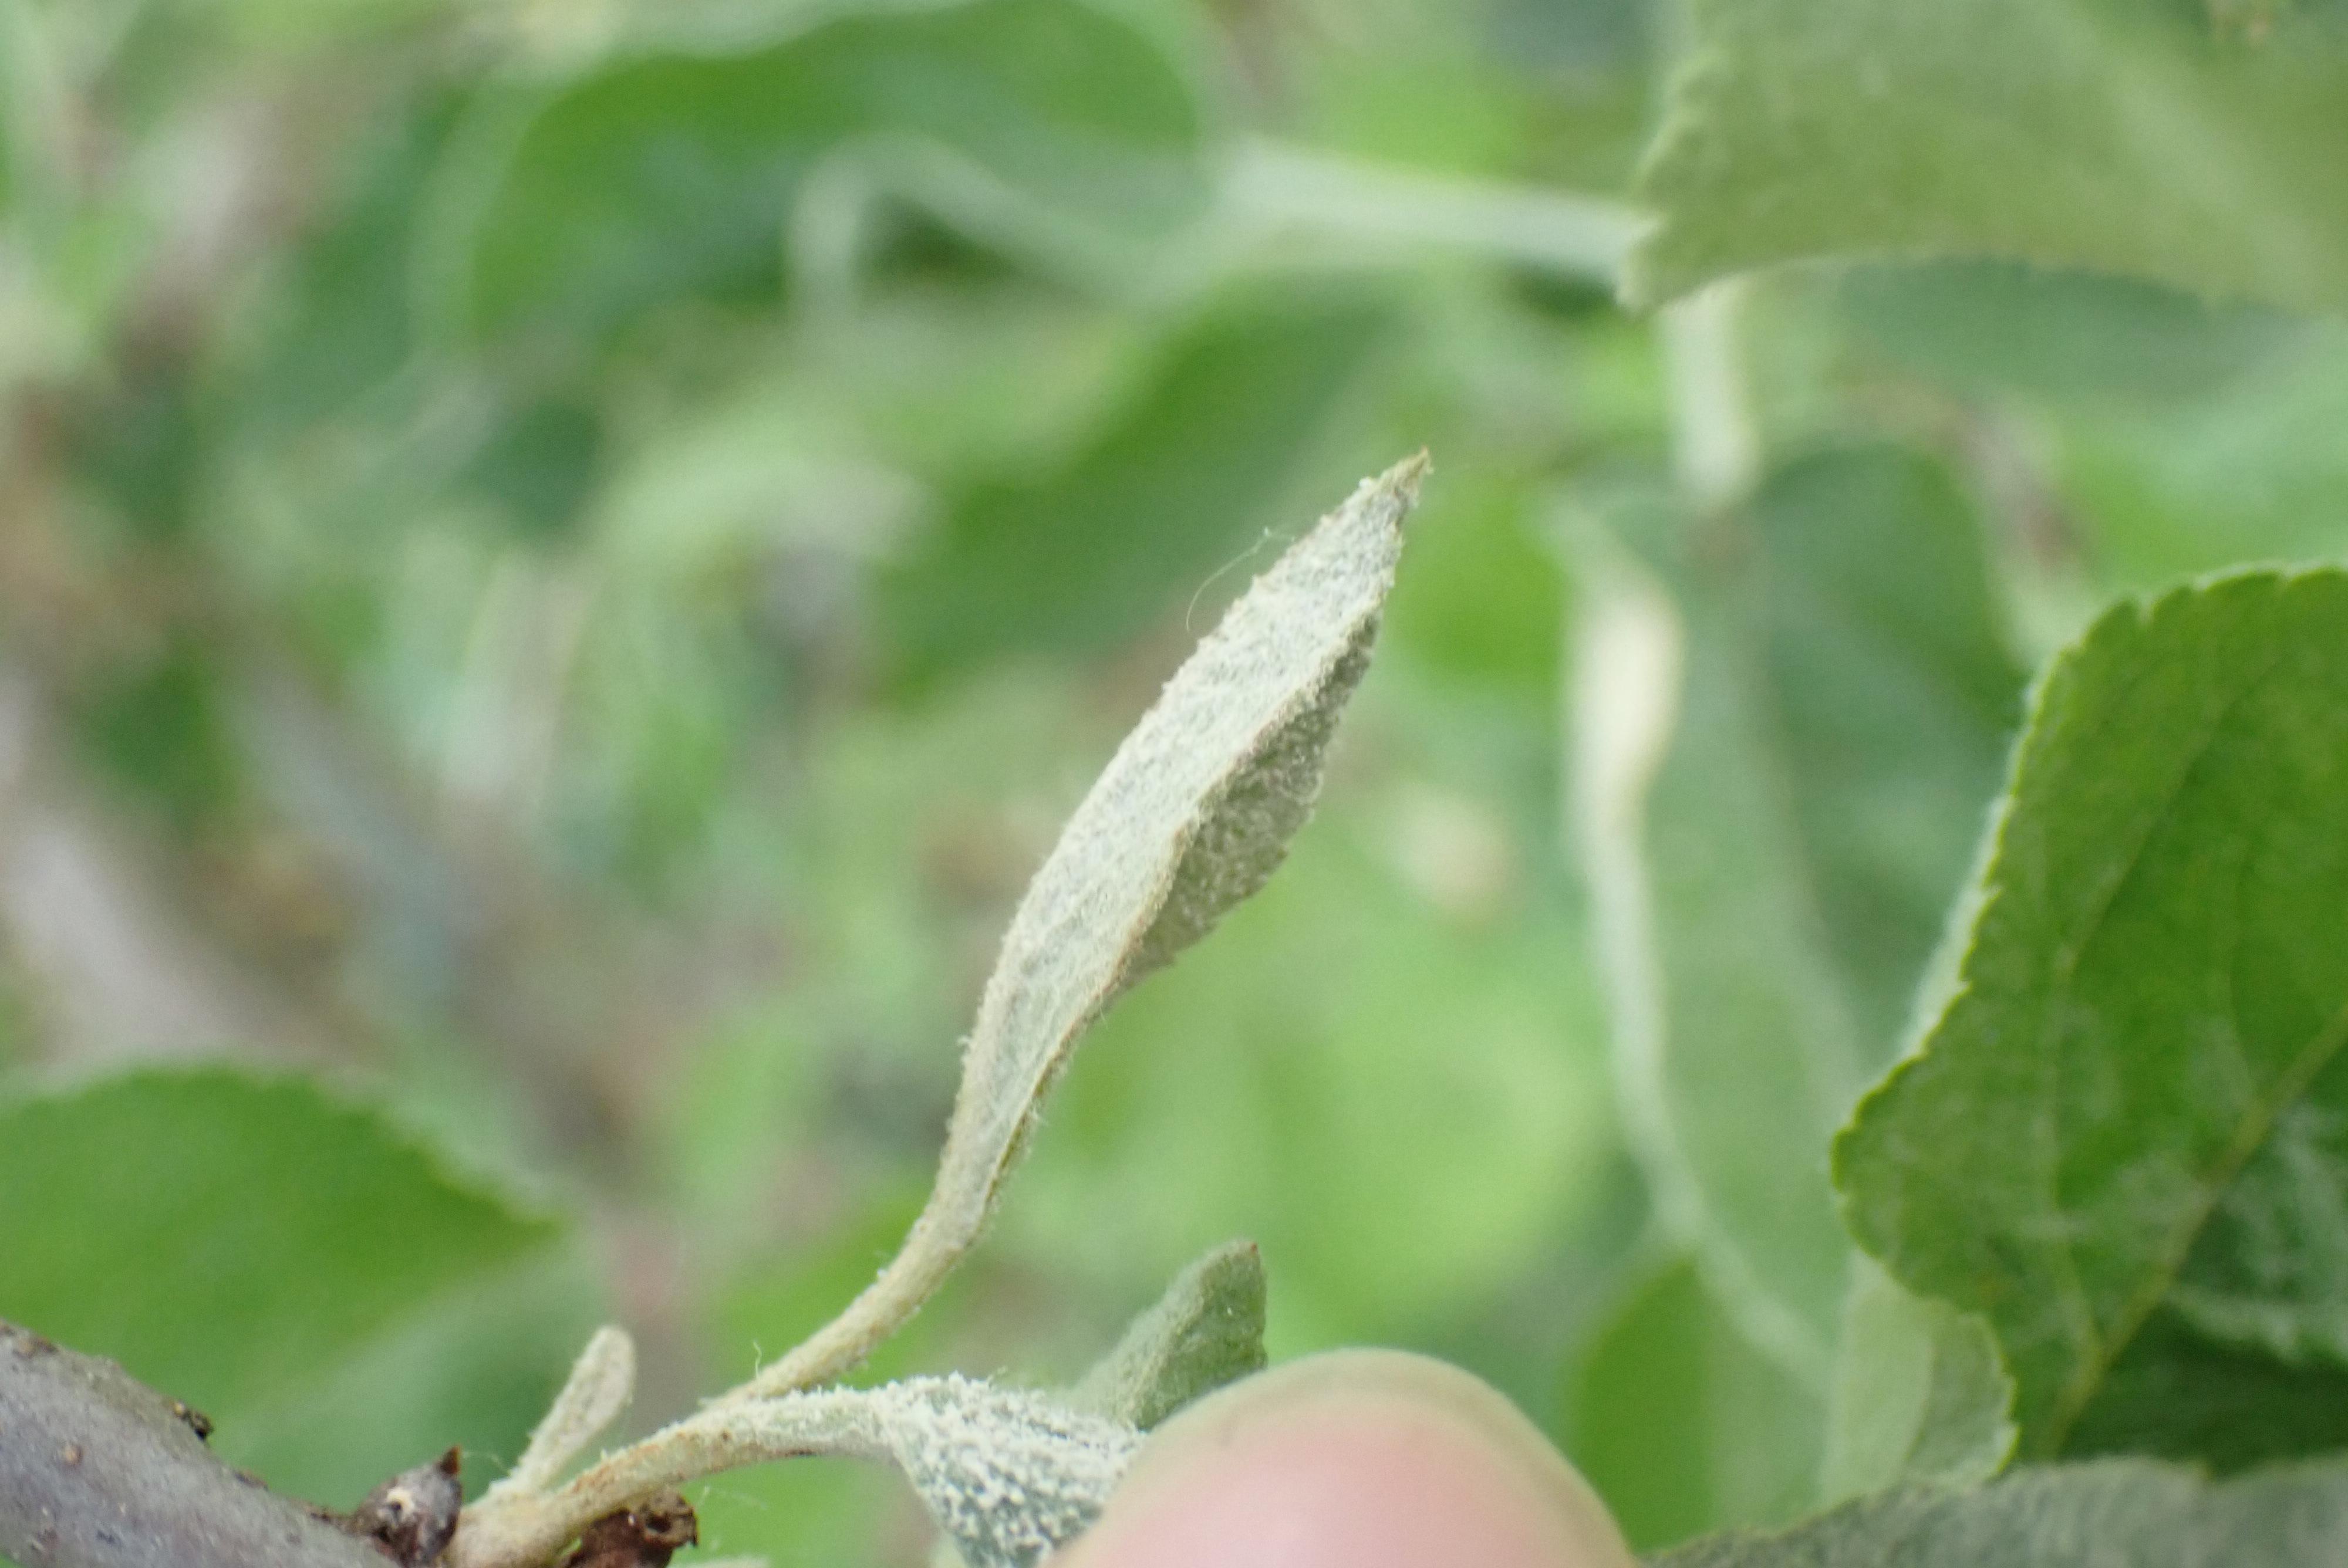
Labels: powdery_mildew